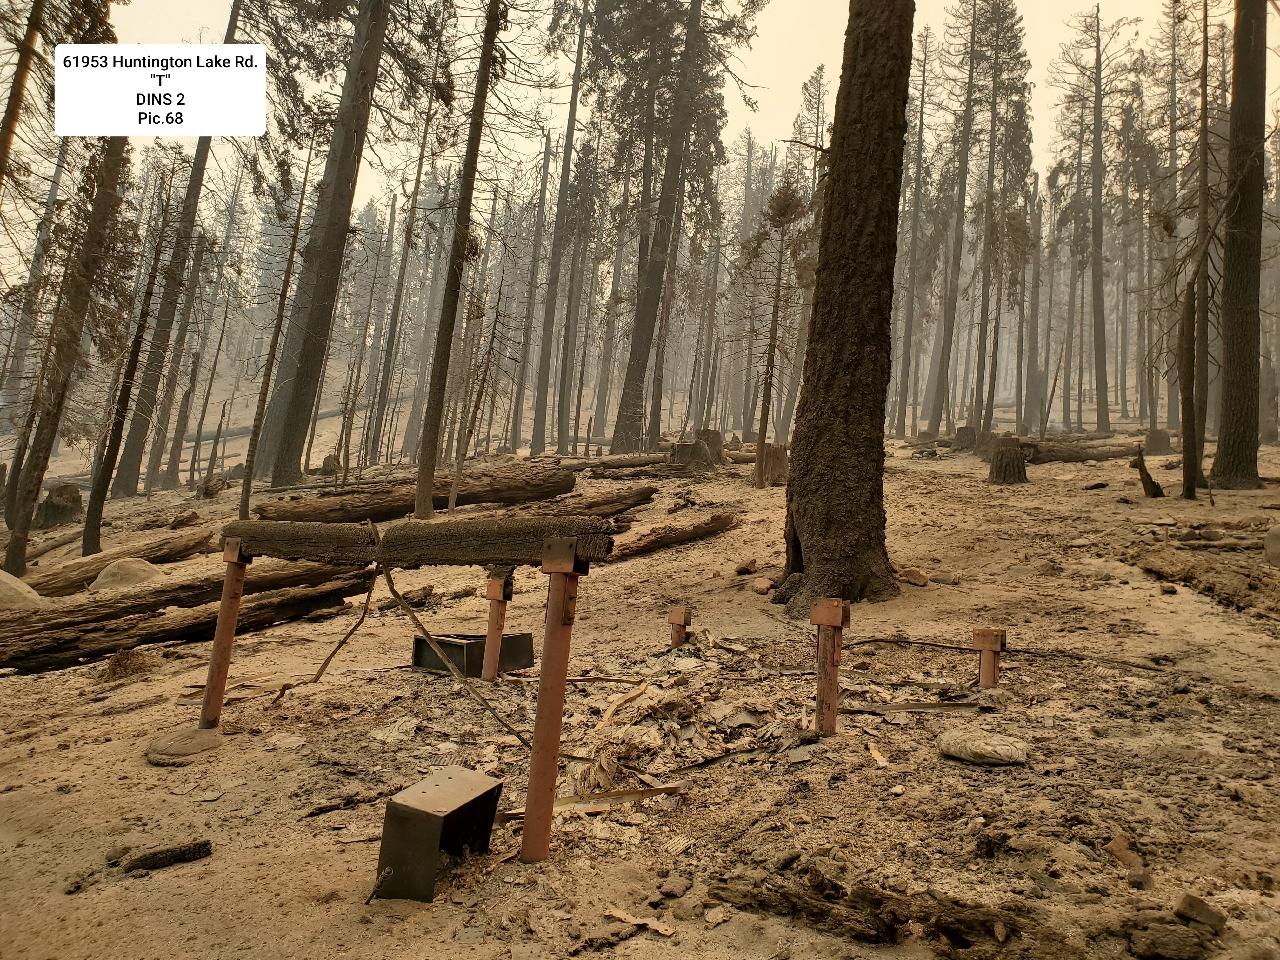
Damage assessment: destroyed